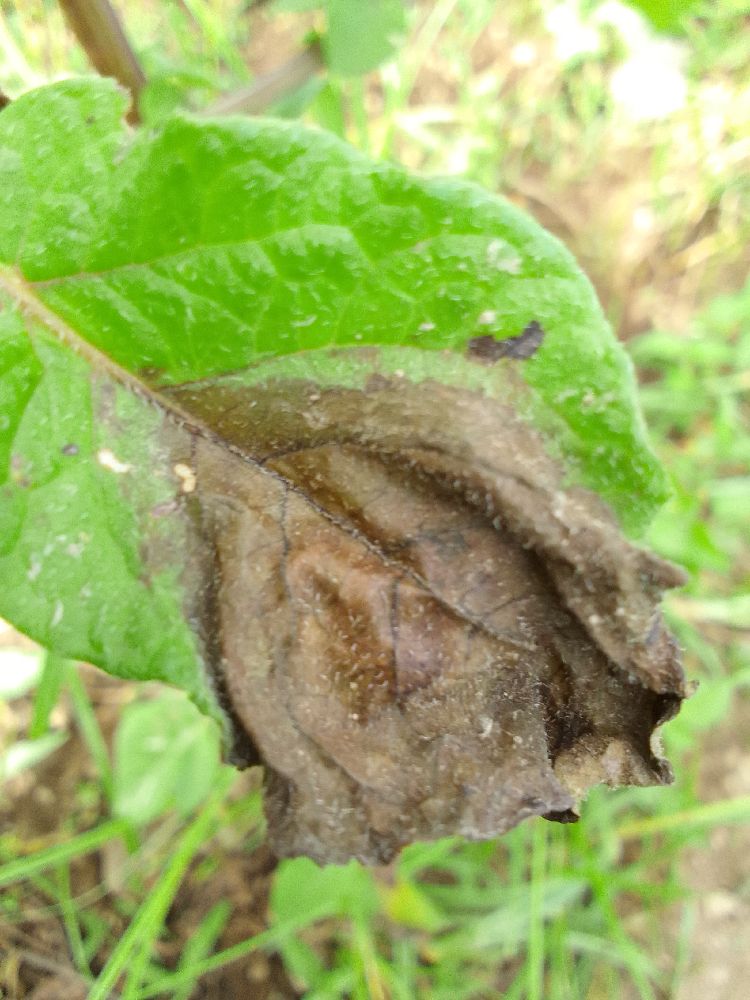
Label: Late blight